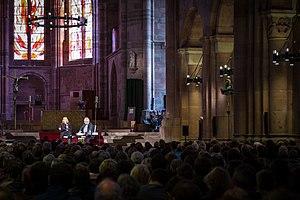
Grand entretien de Florence Aubenas avec Antoine Spire en la cathédrale lors du Festival international de géographie 2015.